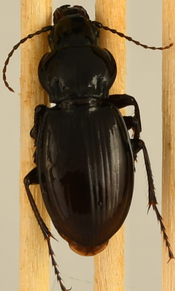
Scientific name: Cyclotrachelus torvus
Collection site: Sterling Site (STER), plot STER_006